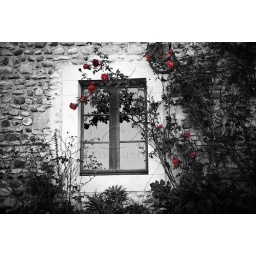
A red climbing rose shades the window of a rustic inn in rural France.